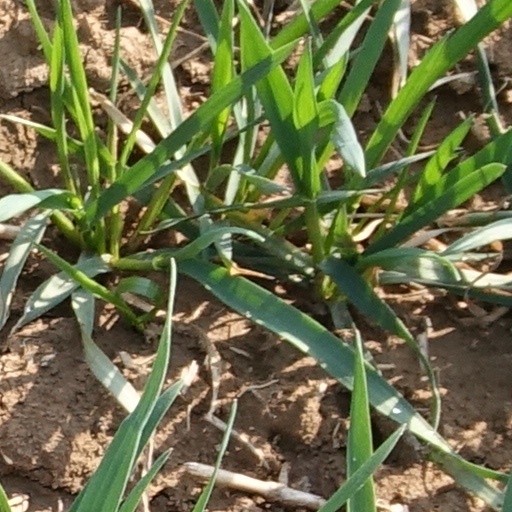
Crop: wheat